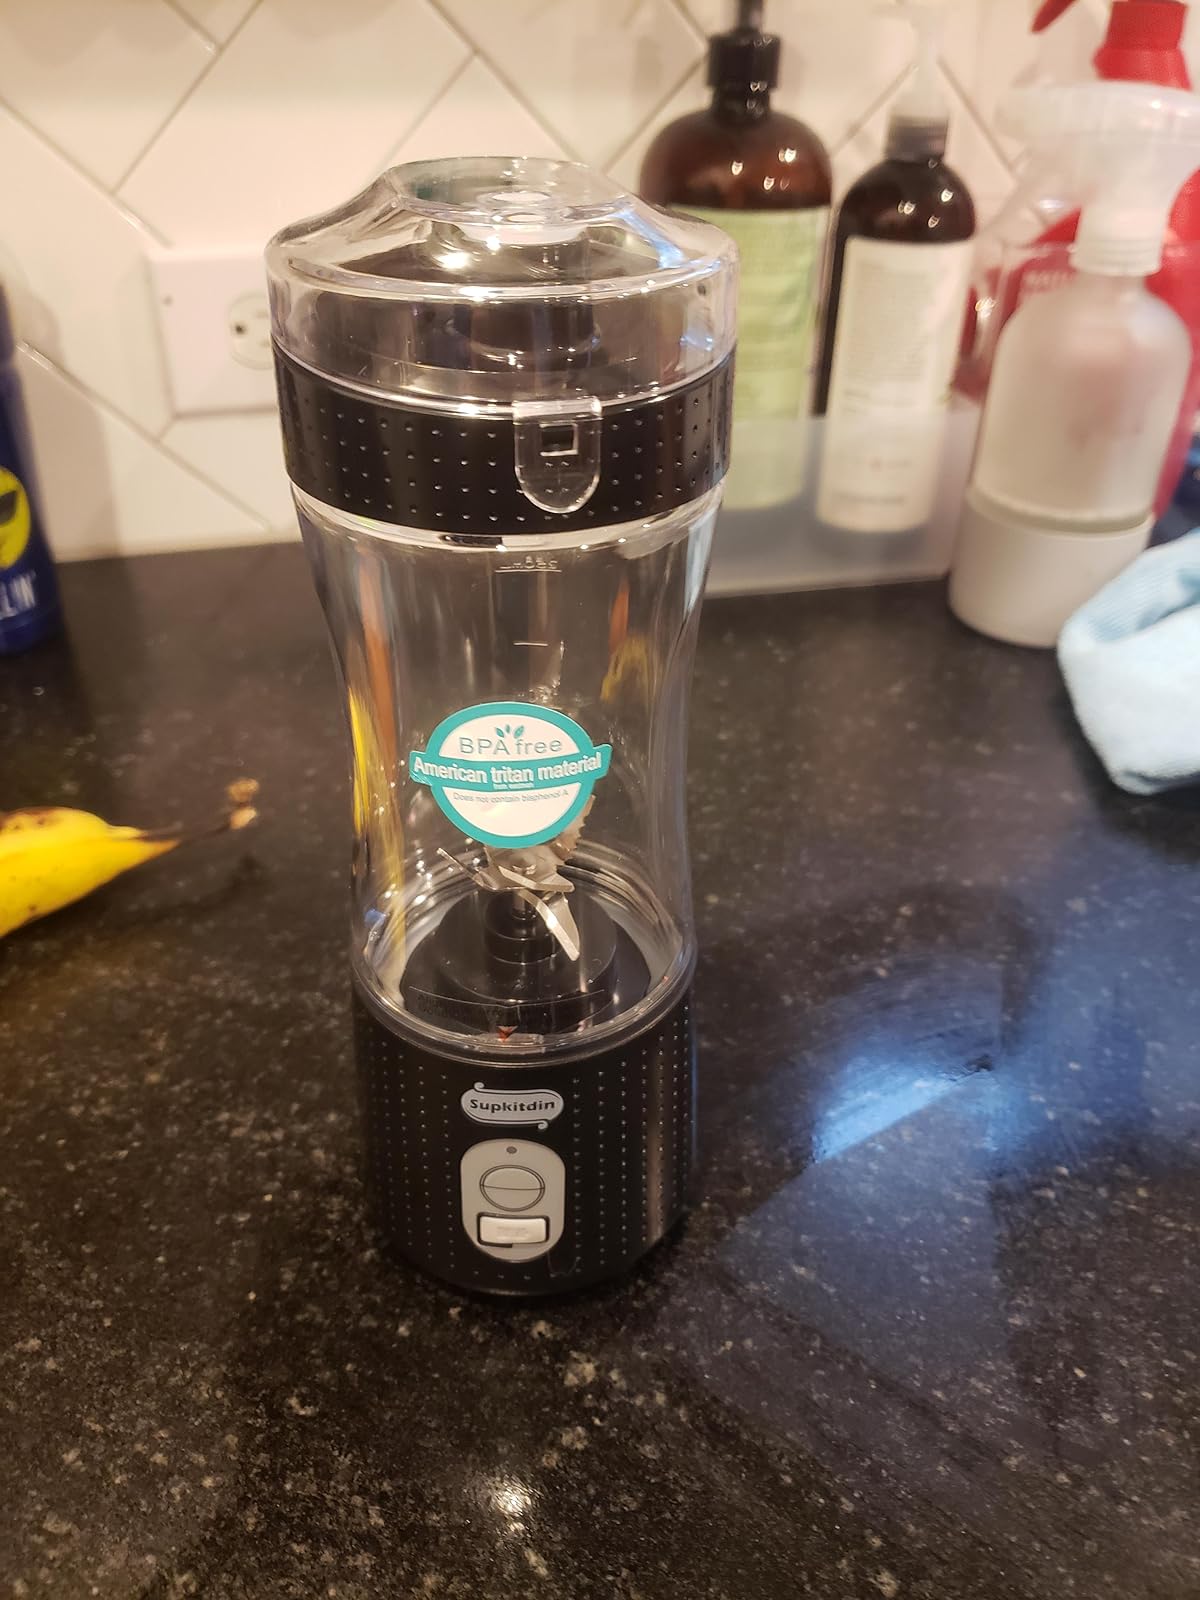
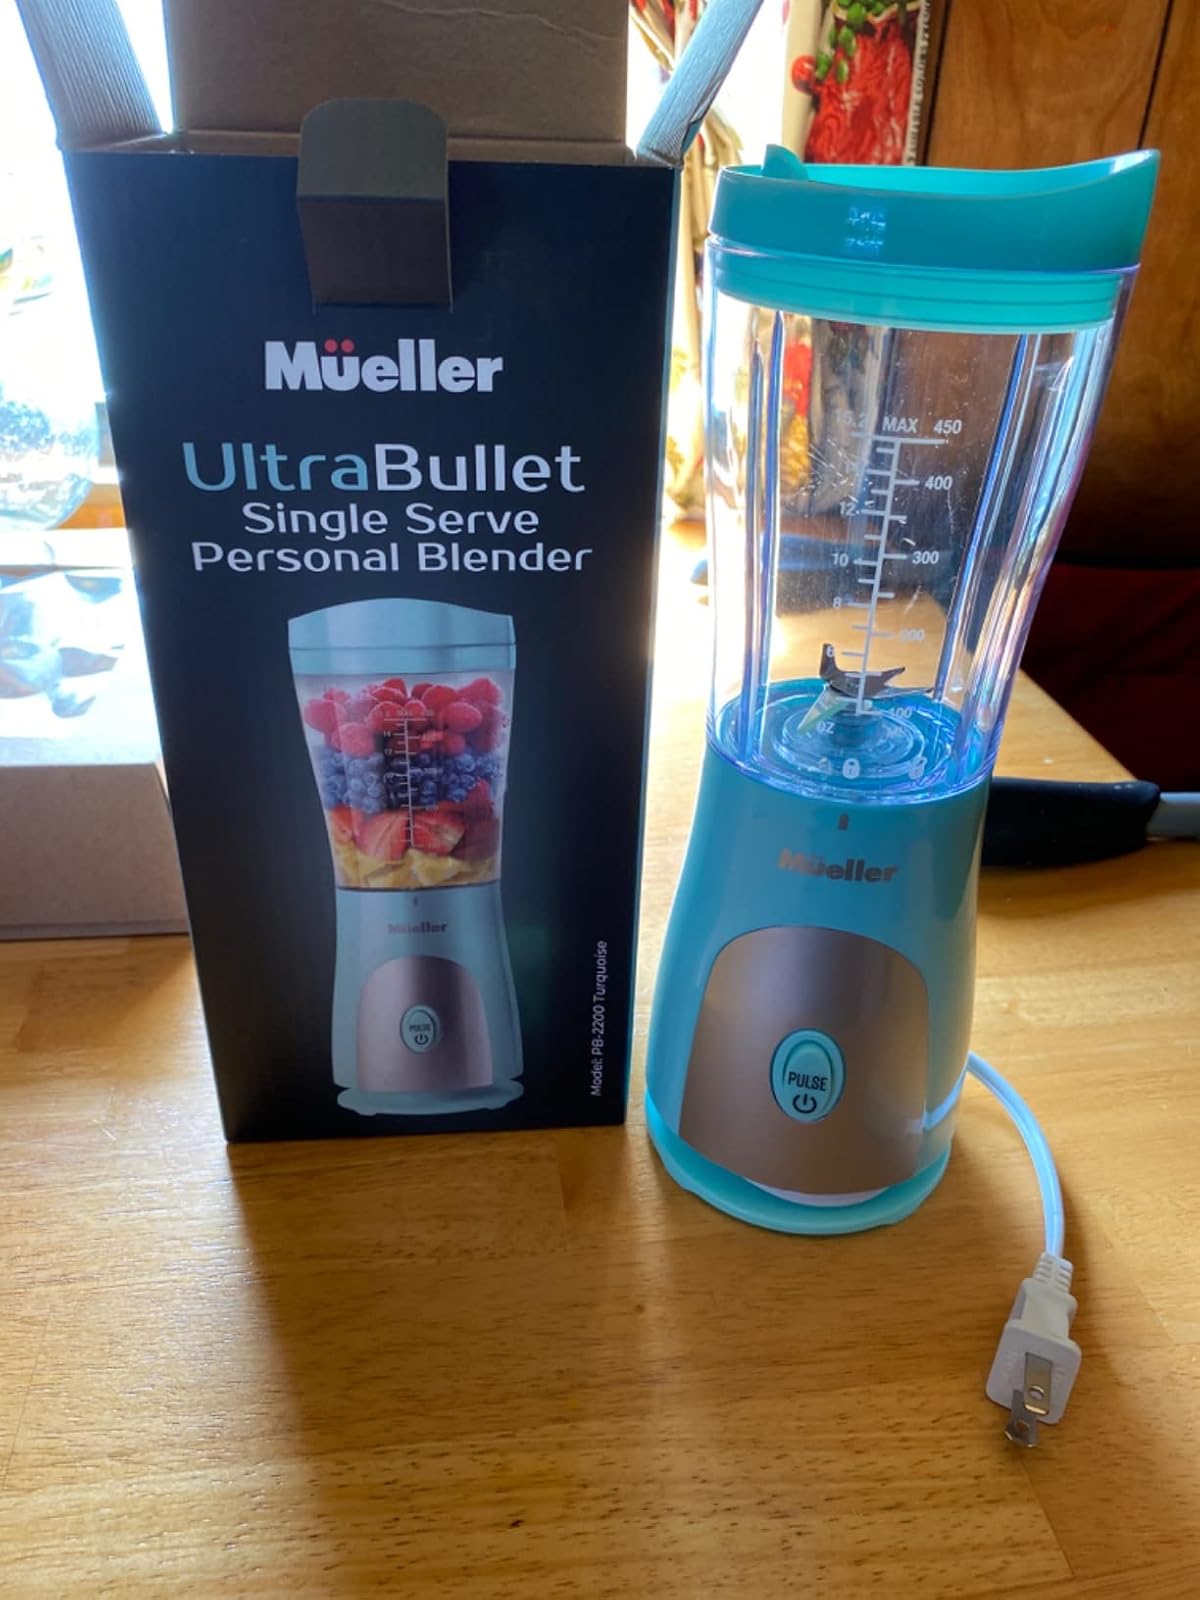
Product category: items_blender
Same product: no